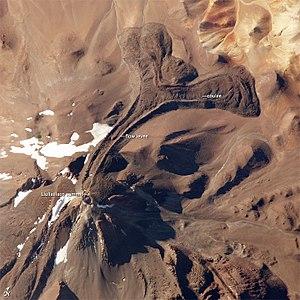
Le département de Los Andes est une des 23 subdivisions de la province de Salta, dans le nord-ouest de l'Argentine. Sa capitale est la ville de San Antonio de los Cobres. Le département a une superficie de 25 636 km² et comptait 5 630 habitants en 2001 et 6 126 habitants en 2010.